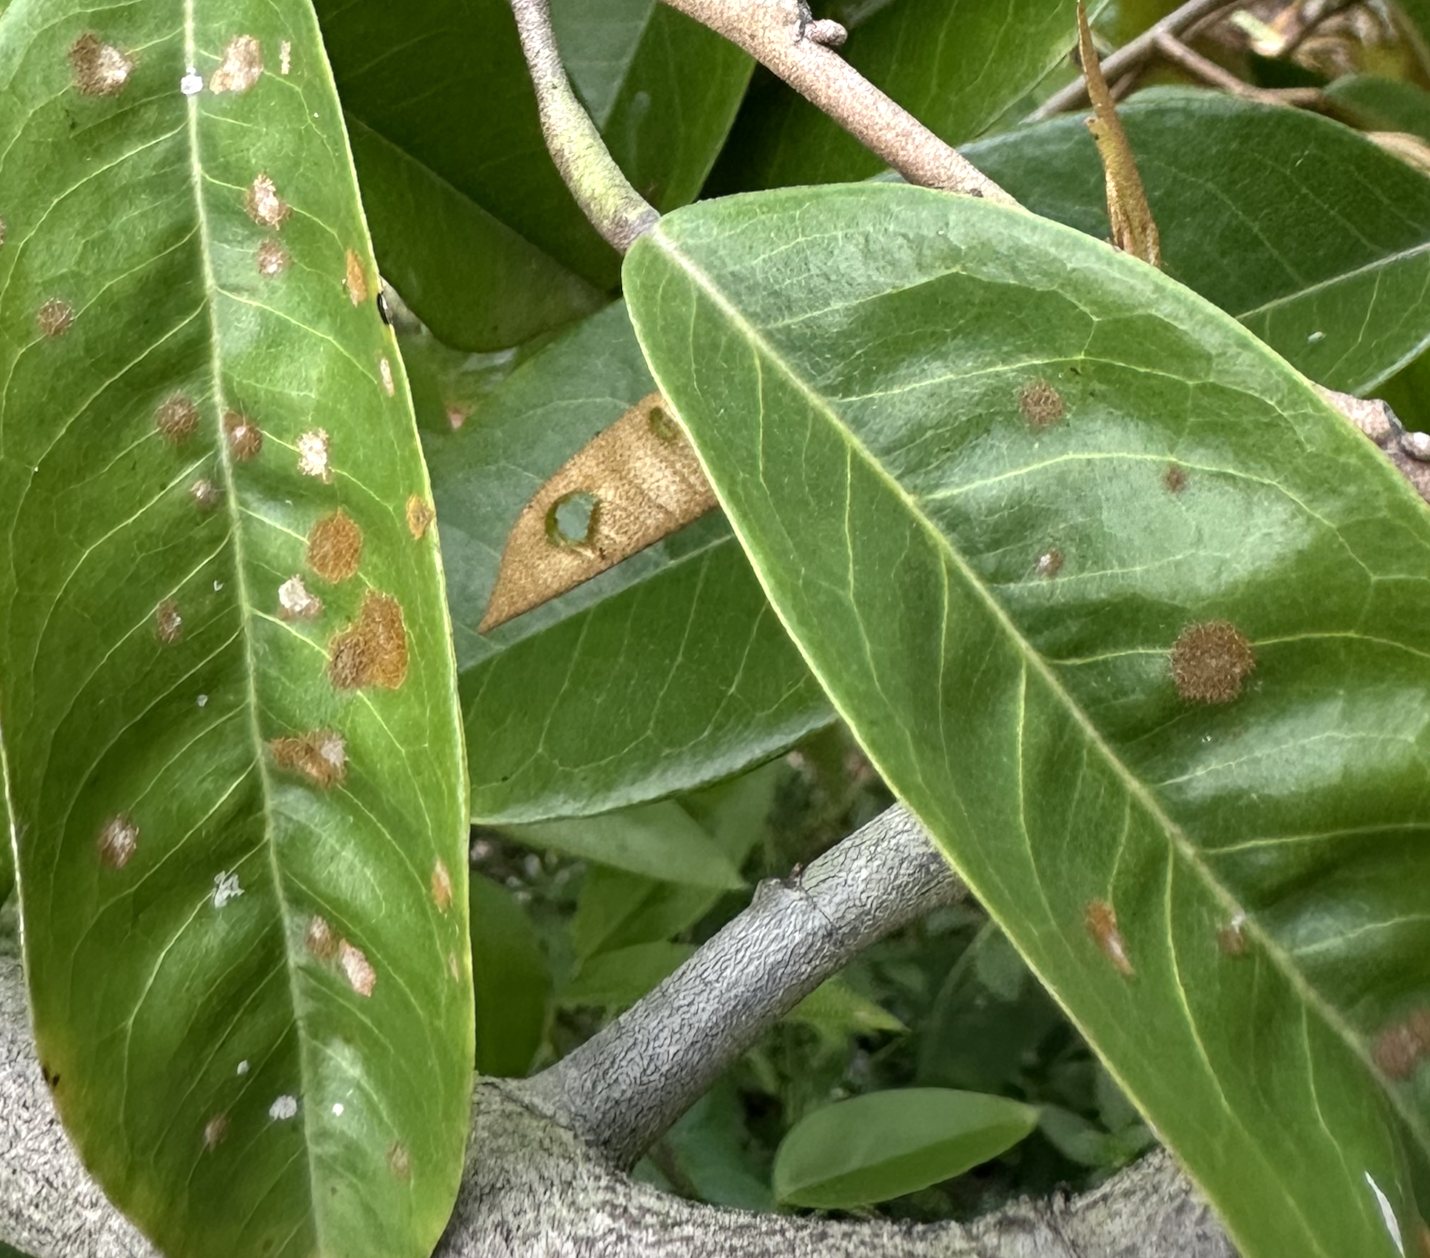
Label: stem_blight